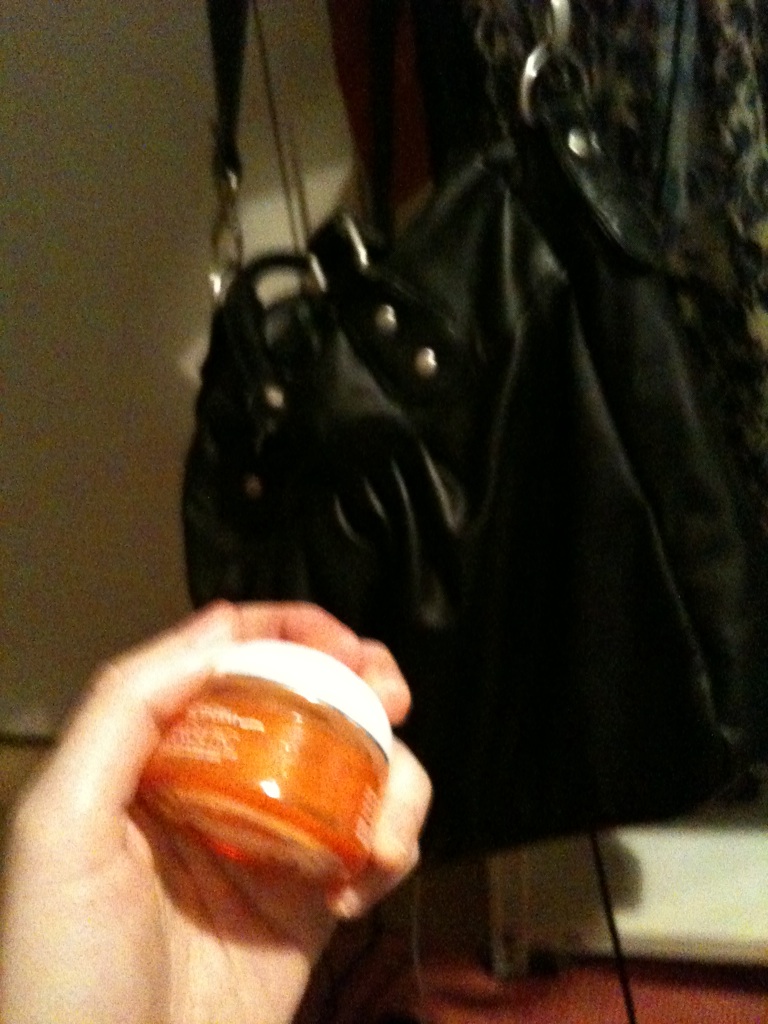Question: Can you tell if this is night or day cream?
Answer: no